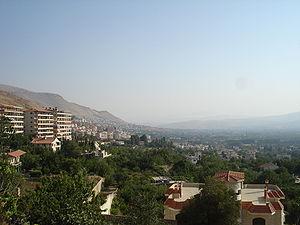
Zabadani est une ville de Syrie dans le gouvernorat de Rif Dimachq, chef-lieu du district qui porte son nom, à proximité de la frontière libanaise. Sa population en 2004 est de 26 285 personnes. C'est le chef-lieu du district éponyme. Comme de nombreuses autres villes de Syrie, la ville est disputée durant la guerre civile syrienne notamment autour de batailles de 2012 et 2015.